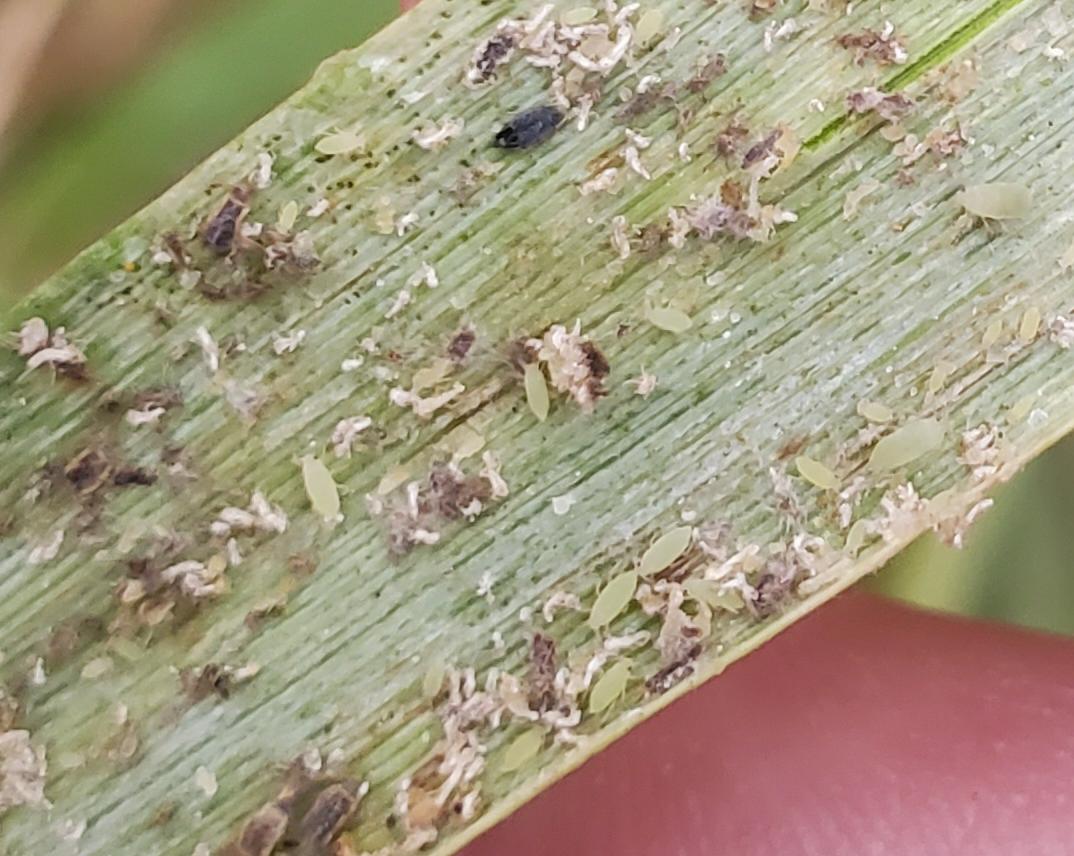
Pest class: russian_wheat_aphid